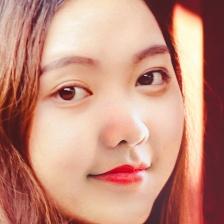
Label: faces